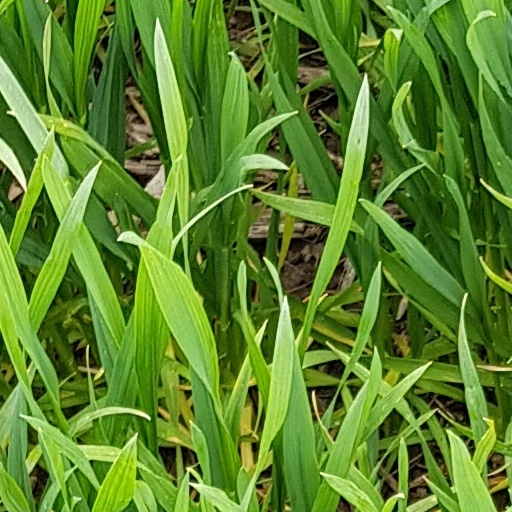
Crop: wheat